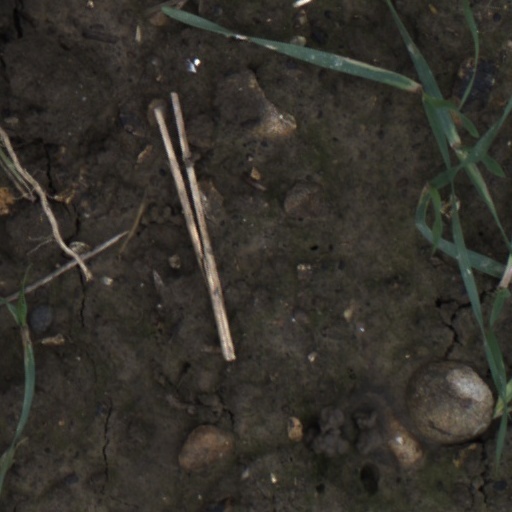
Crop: wheat